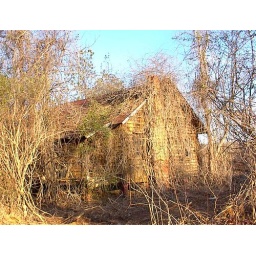
Another abandoned house we ran across back on a dirt road in the country...